Ballycraigy

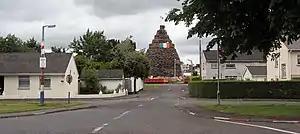
Ballycraigy Bonfire Entrance to Ballycraigy housing estate in Antrim with the famed 11th of July bonfire ready to be lit.

Ballycraigy is a townland and housing estate in Antrim town, Northern Ireland. According to the census for Ballycraigy ward the estate has approximately 865 residents.